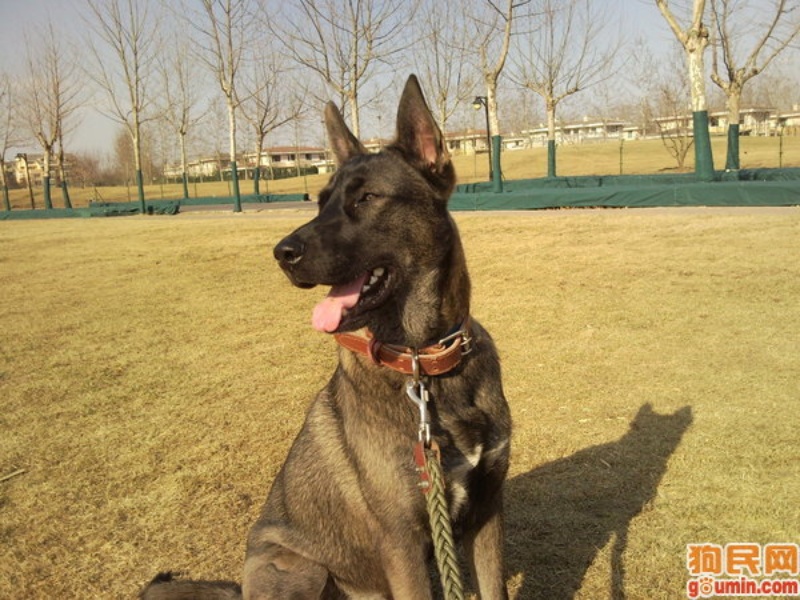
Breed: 258-n000104-Black_sable